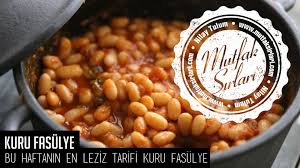
Yemek: kuru_fasulye